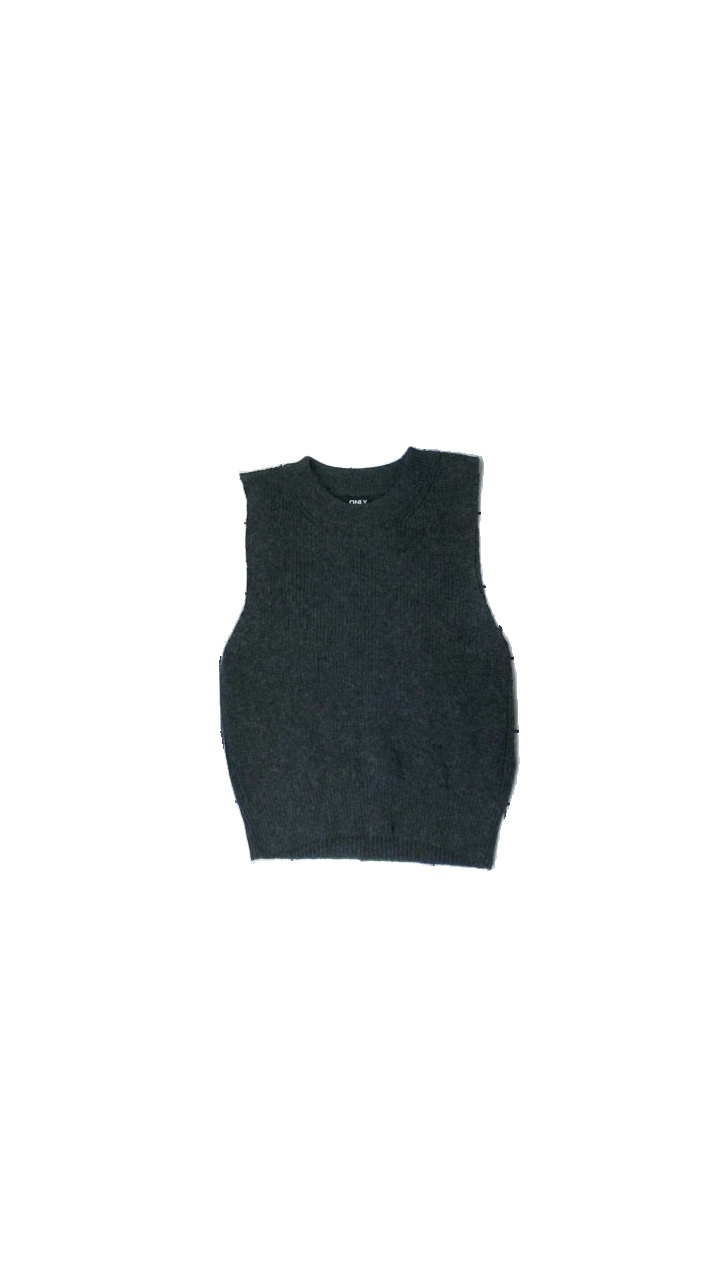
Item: Vest (Ladies)
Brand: Only
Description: Cute grey knitted vest from Only. Size XS.
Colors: Grey
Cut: C-collar, Regular
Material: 40% acrylic, 28% wool, 18% polyester, 4% polyamide
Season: All
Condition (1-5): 4
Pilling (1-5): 5
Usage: Reuse
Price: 50-100